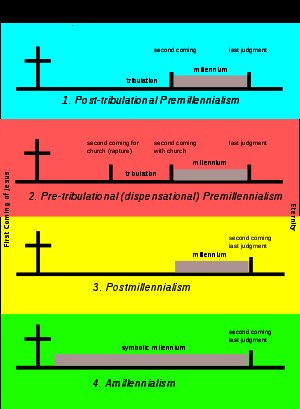
Chiliasme
Tidslinje for forskellige opfattelser af de enkelte begivenheders indtræden[1]
Chiliasme betegner den i den kristne kirke dannede forestilling om et tusindårigt rige, som tænkes oprettet af Kristus selv ved hans genkomst til jorden, og i hvilket han personlig vil herske over alle troende og gennem dem over hele verden.